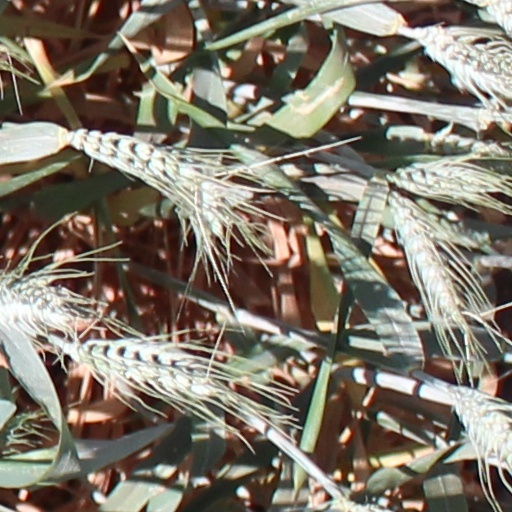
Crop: wheat